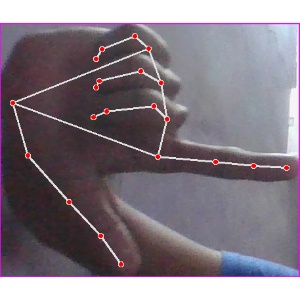
अक्षर: ख